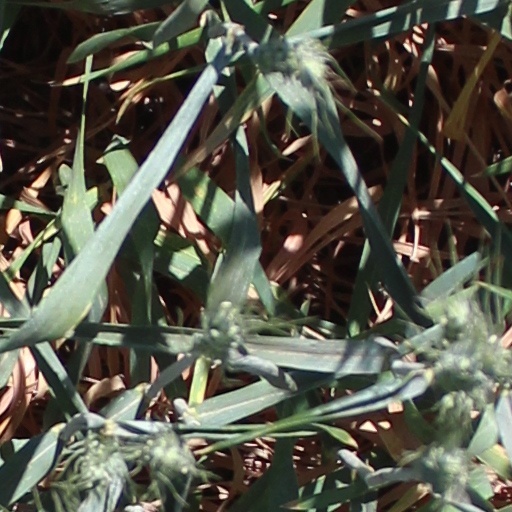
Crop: wheat